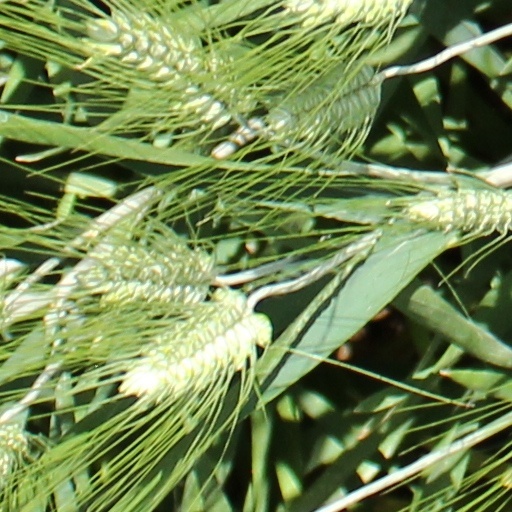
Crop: wheat